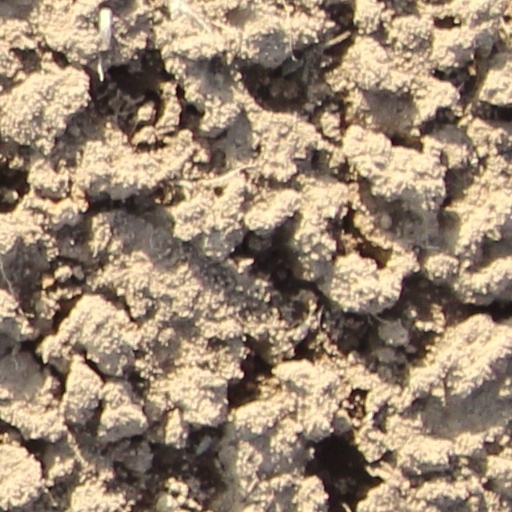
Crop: wheat